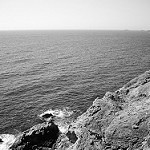
Label: B & W